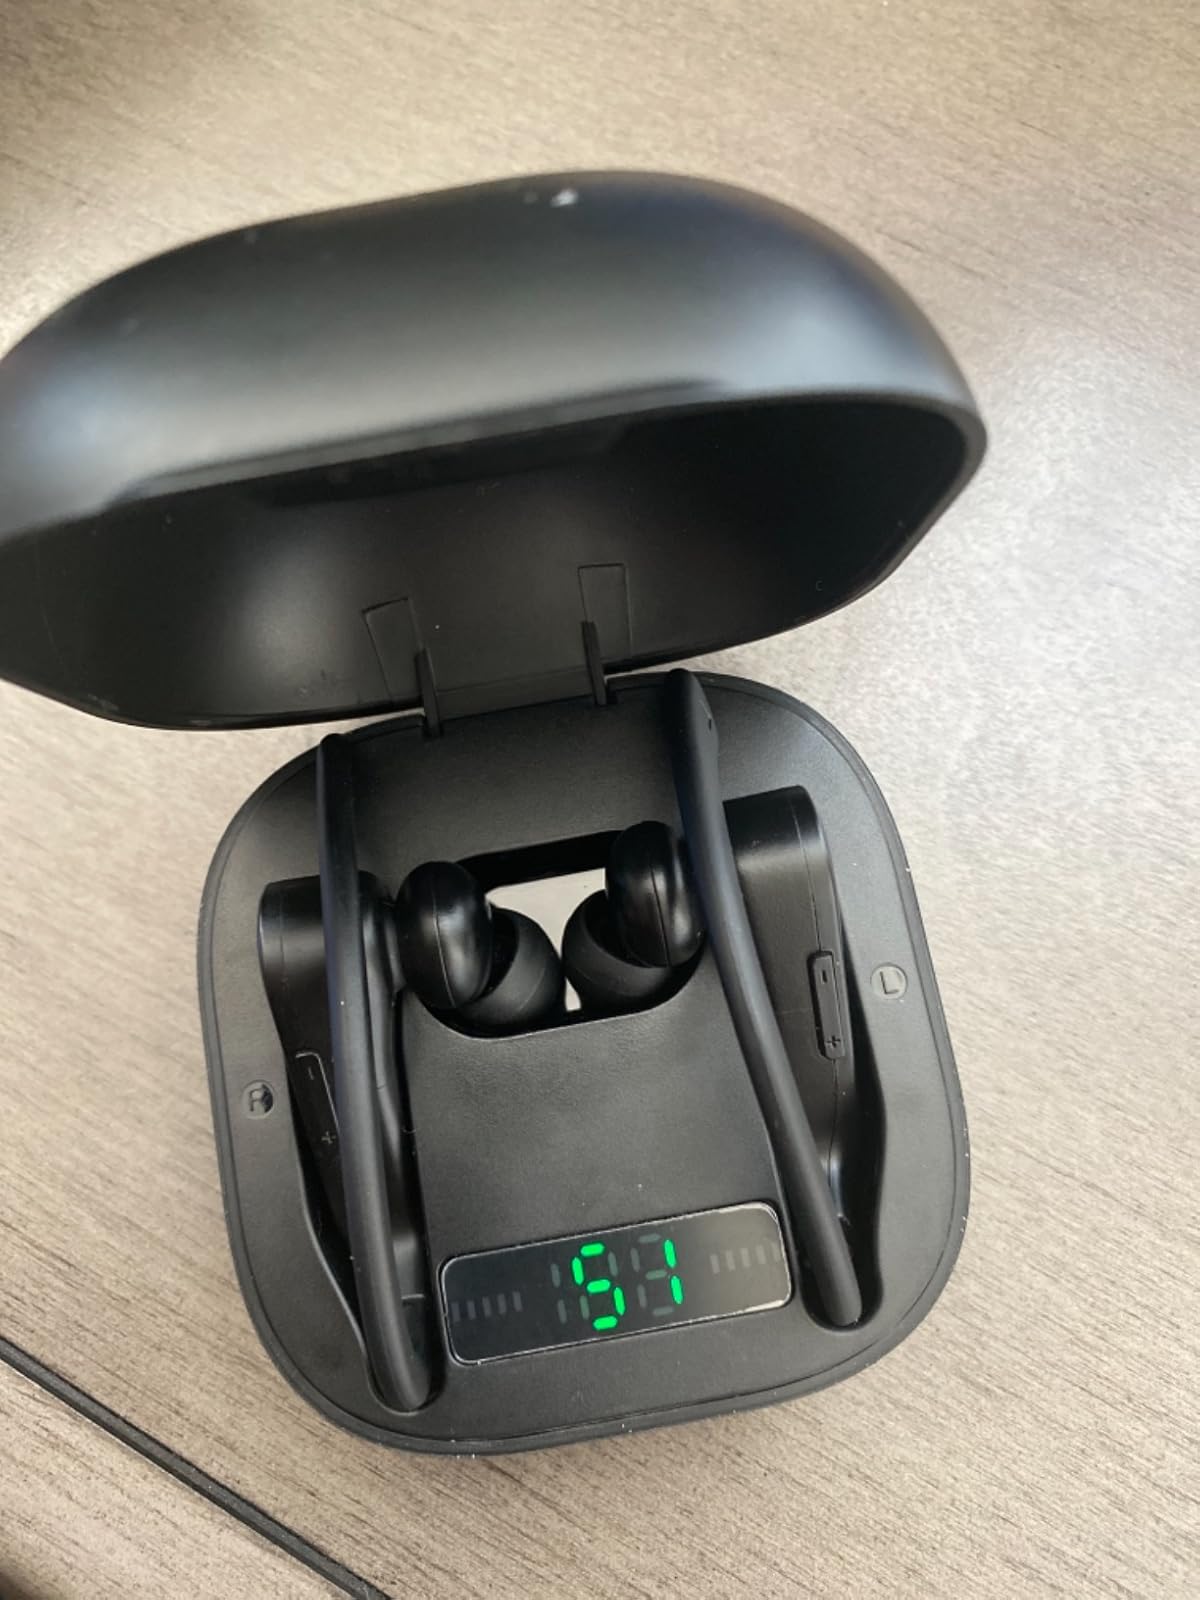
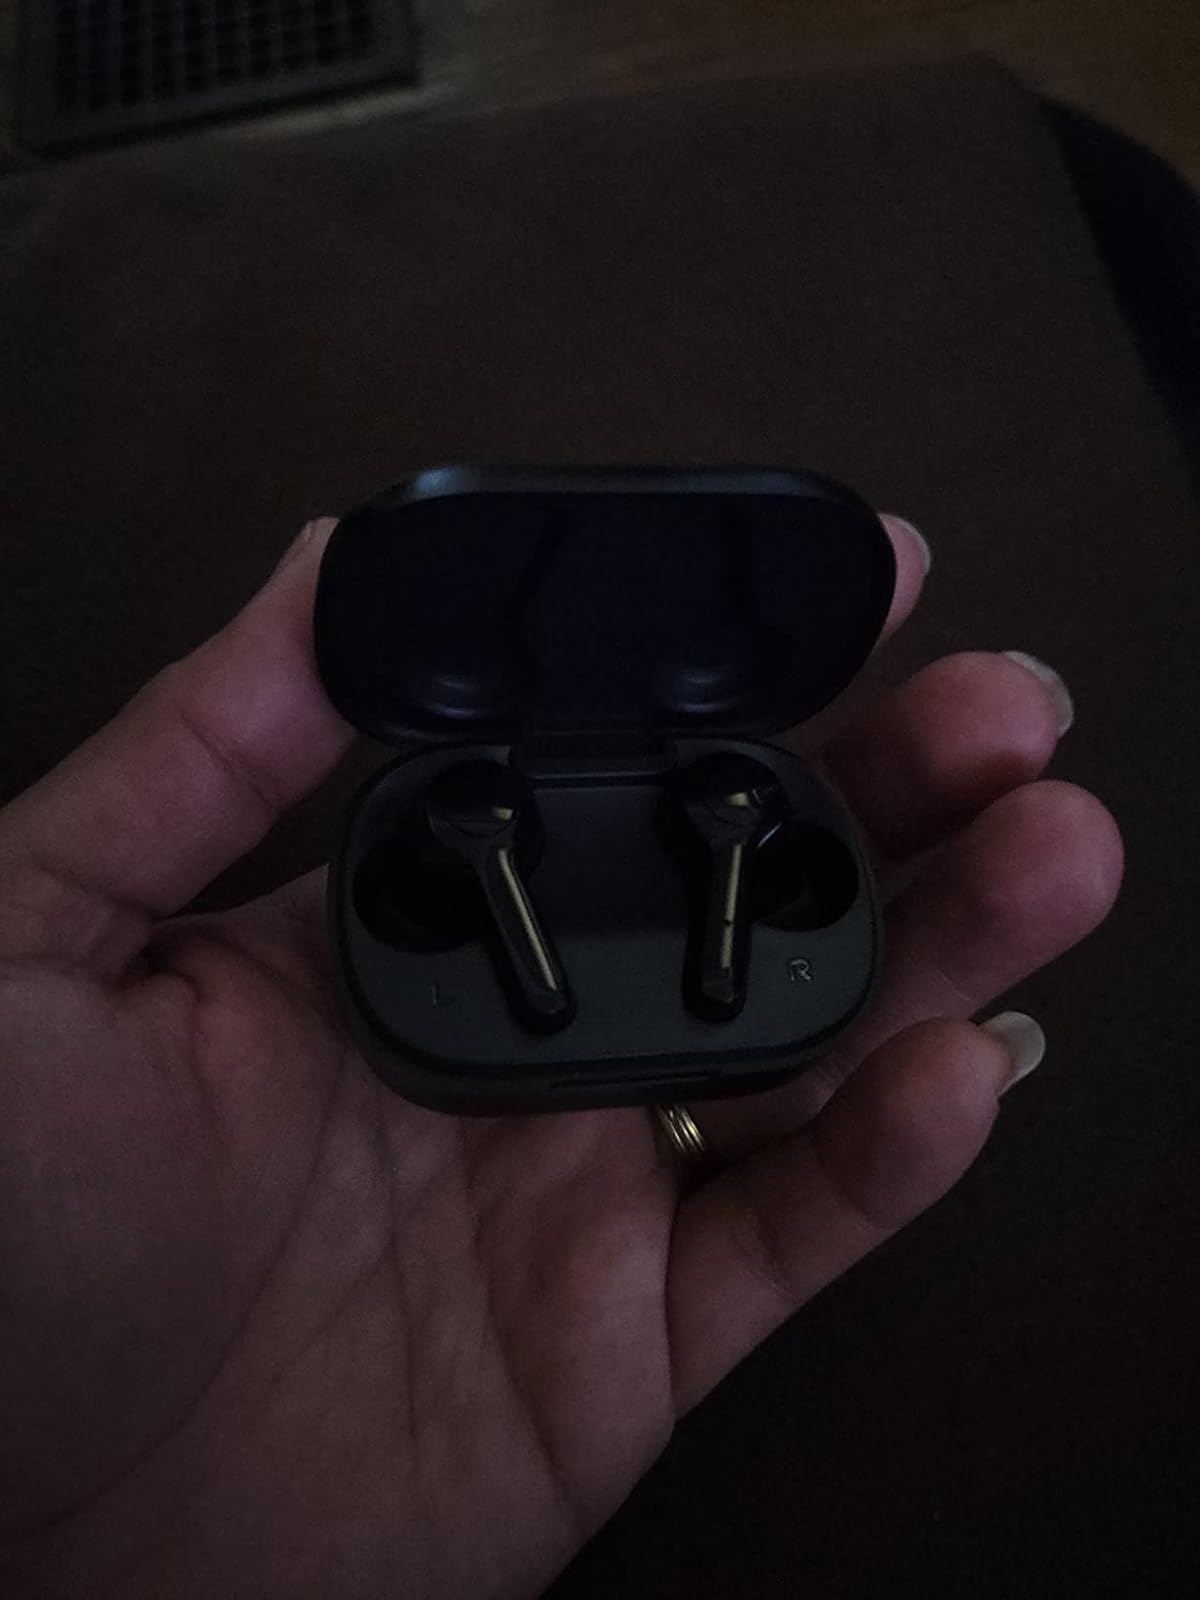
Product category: earbuds
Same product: no